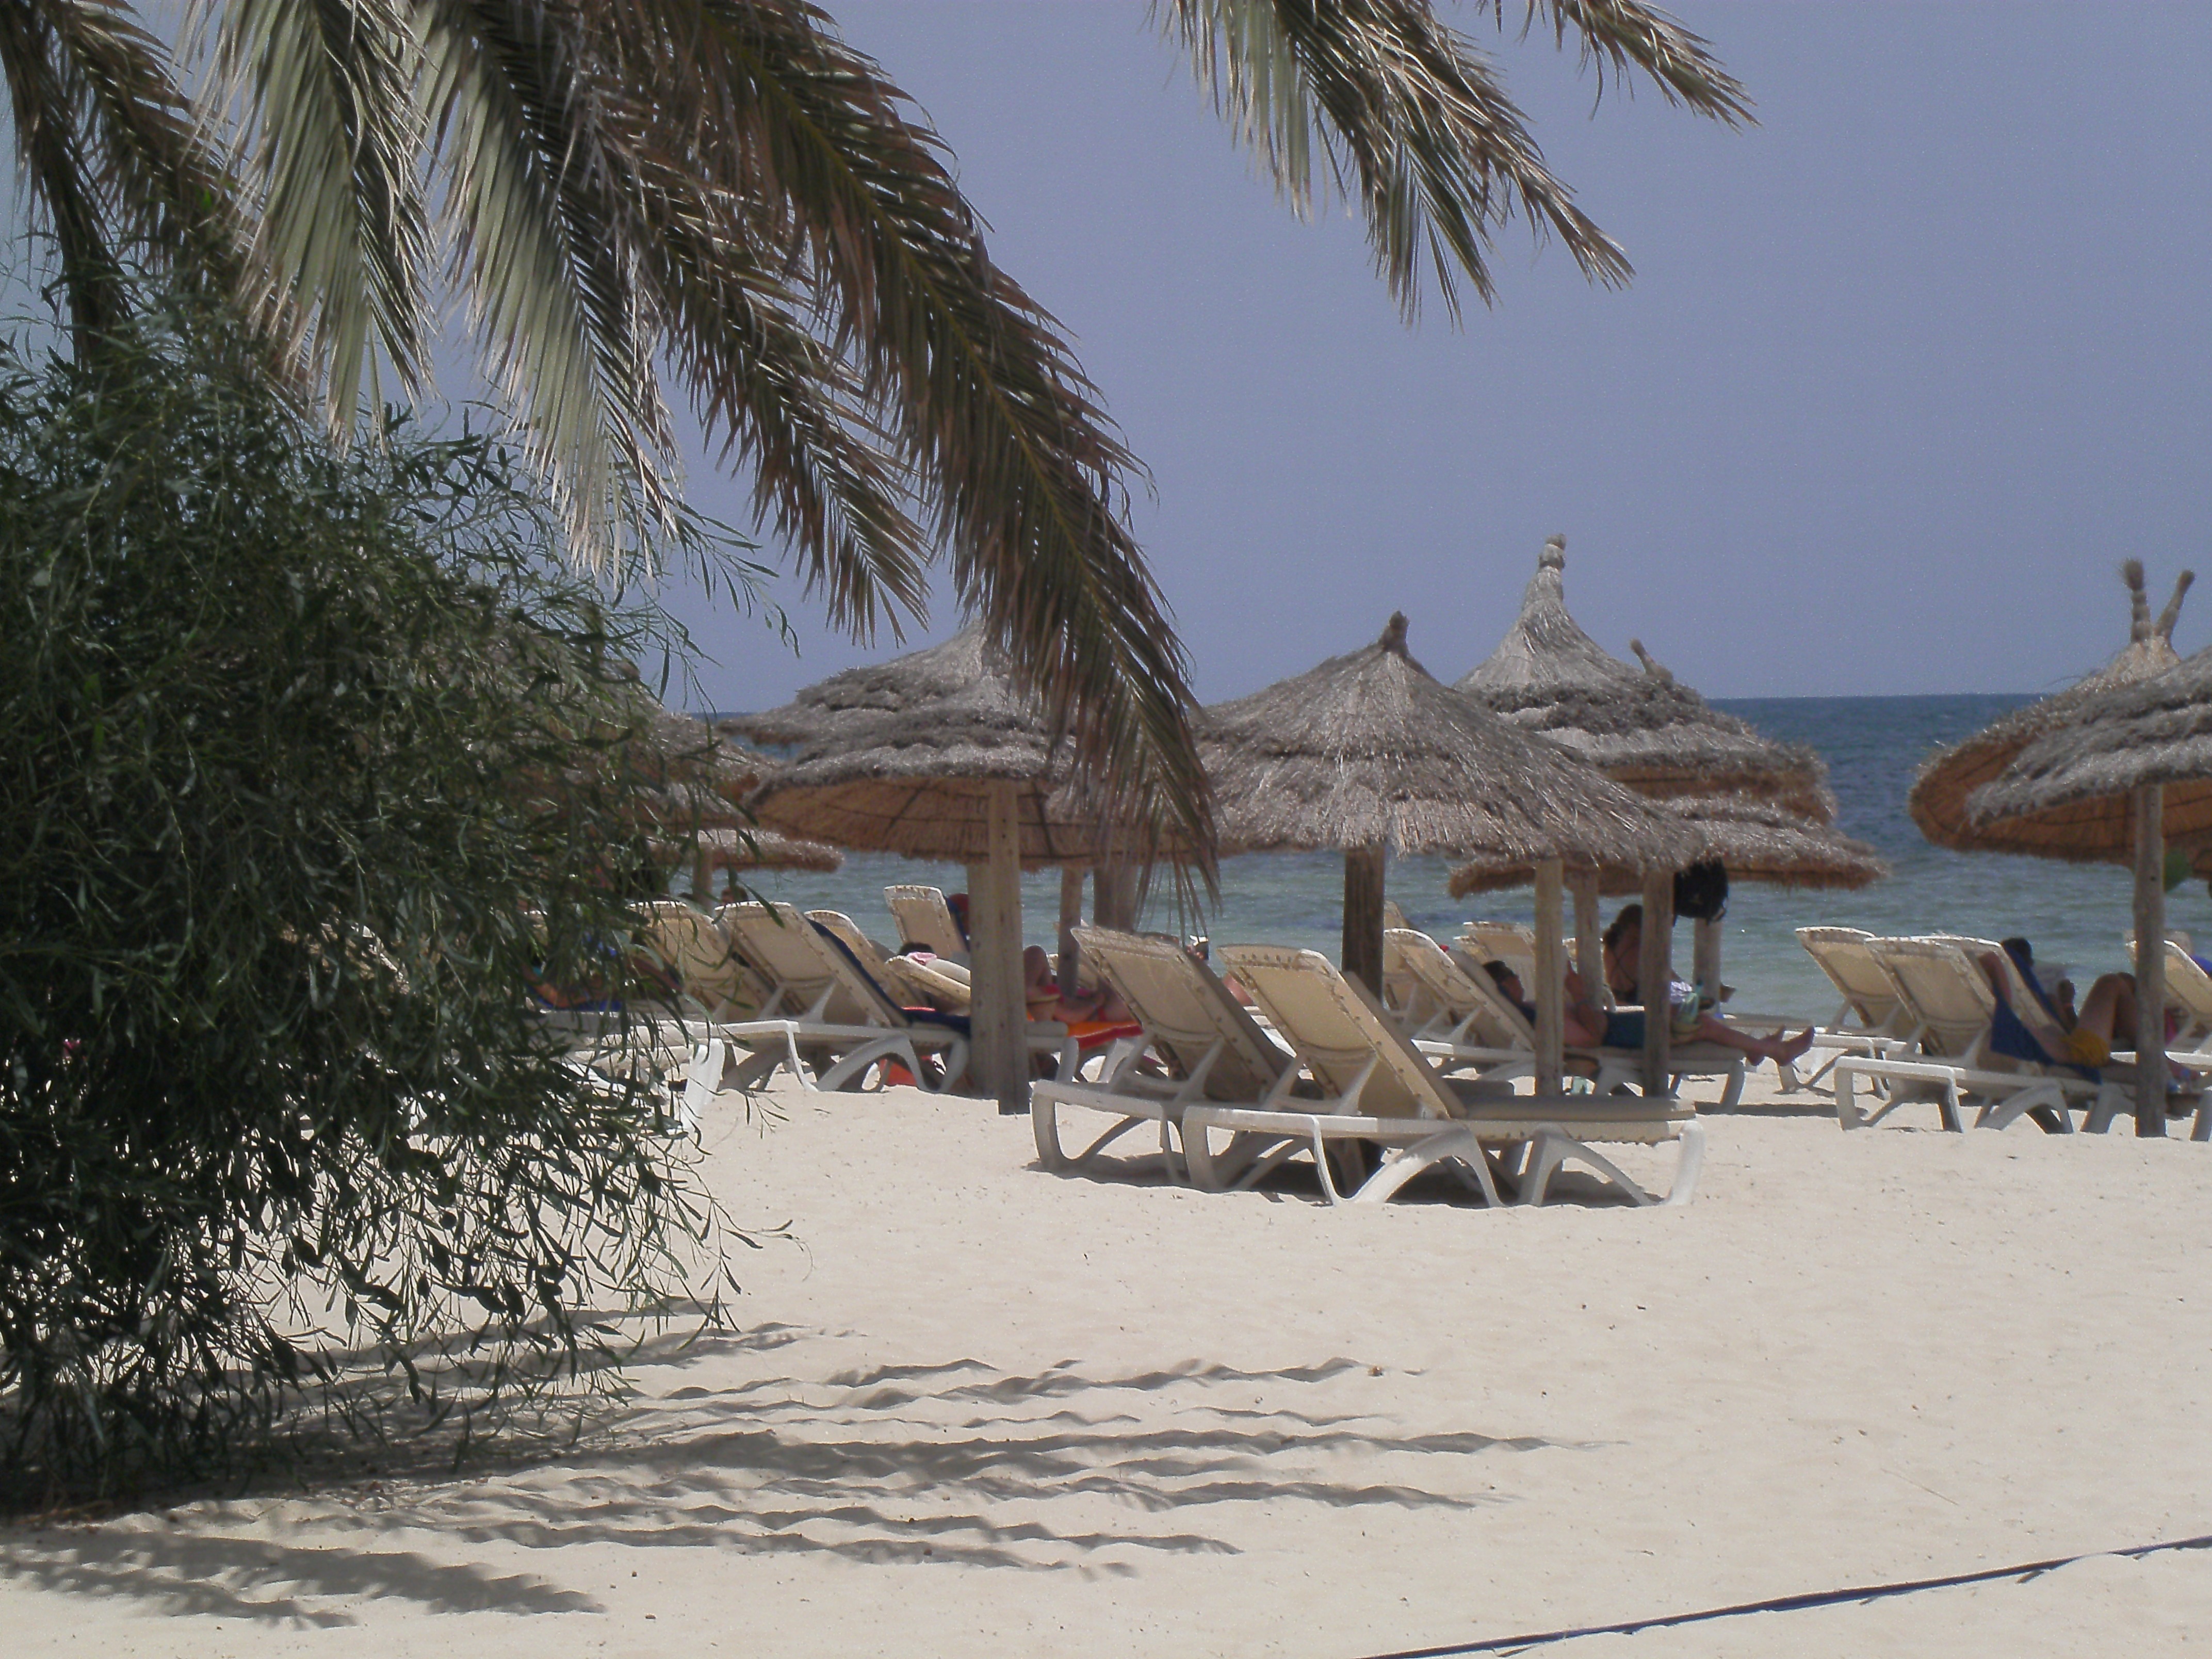
beach, sea, coast, sand, snow, winter, shore, vacation, weather, holiday, tourism, body of water, resort, holidays, tunisia, djerba